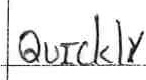
Label: quickly